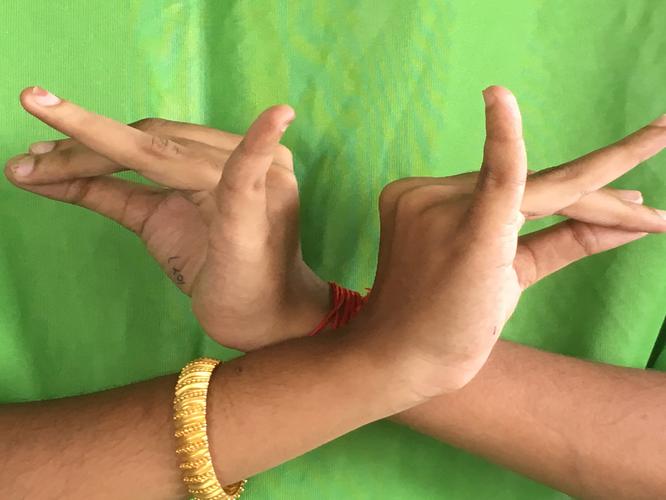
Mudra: Katakavardhana
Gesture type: double_hand